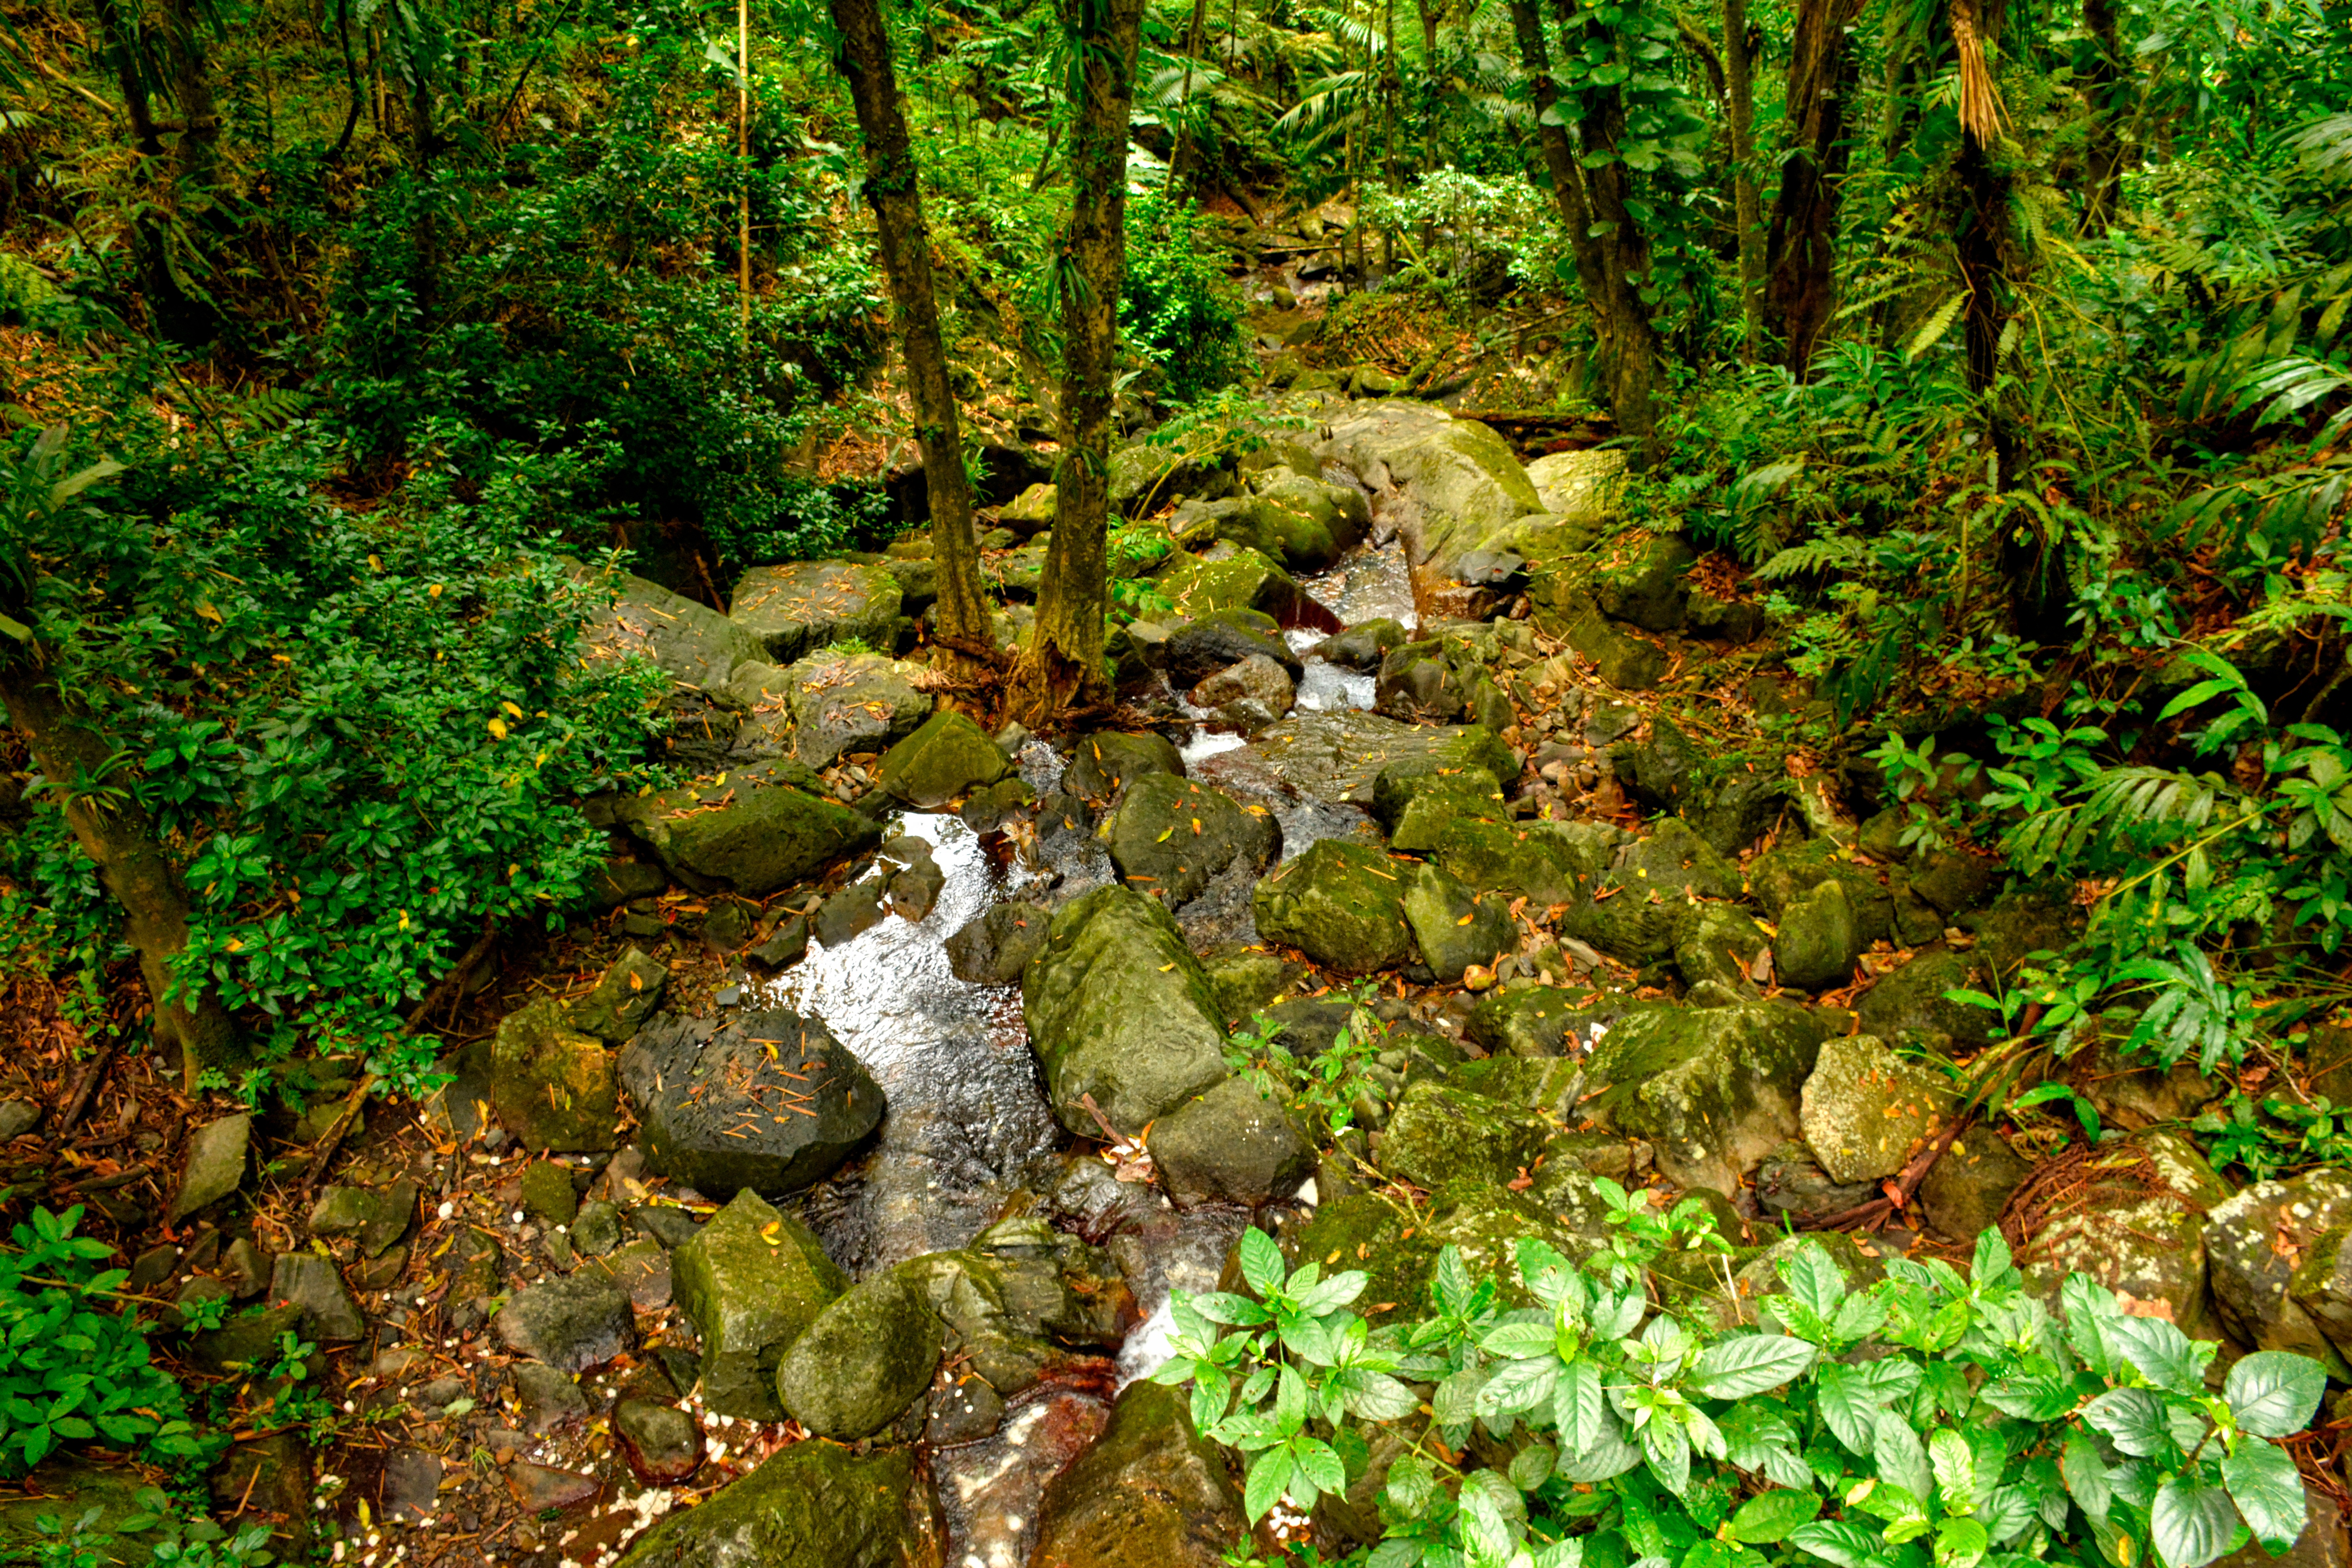
tree, forest, wilderness, plant, leaf, flower, moss, stream, green, jungle, autumn, botany, flora, vegetation, rainforest, deciduous, woodland, habitat, water feature, ecosystem, old growth forest, natural environment, temperate coniferous forest, land plant, non vascular land plant